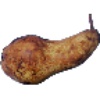
Label: Pear Abate 1